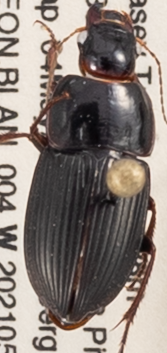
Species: Anisodactylus dulcicollis
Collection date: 2021-05-04
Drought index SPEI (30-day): -0.114
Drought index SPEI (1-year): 0.184
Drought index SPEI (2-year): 0.398